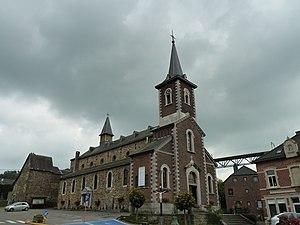
Église Saint-Remy, Moresnet, Plombières, Belgique